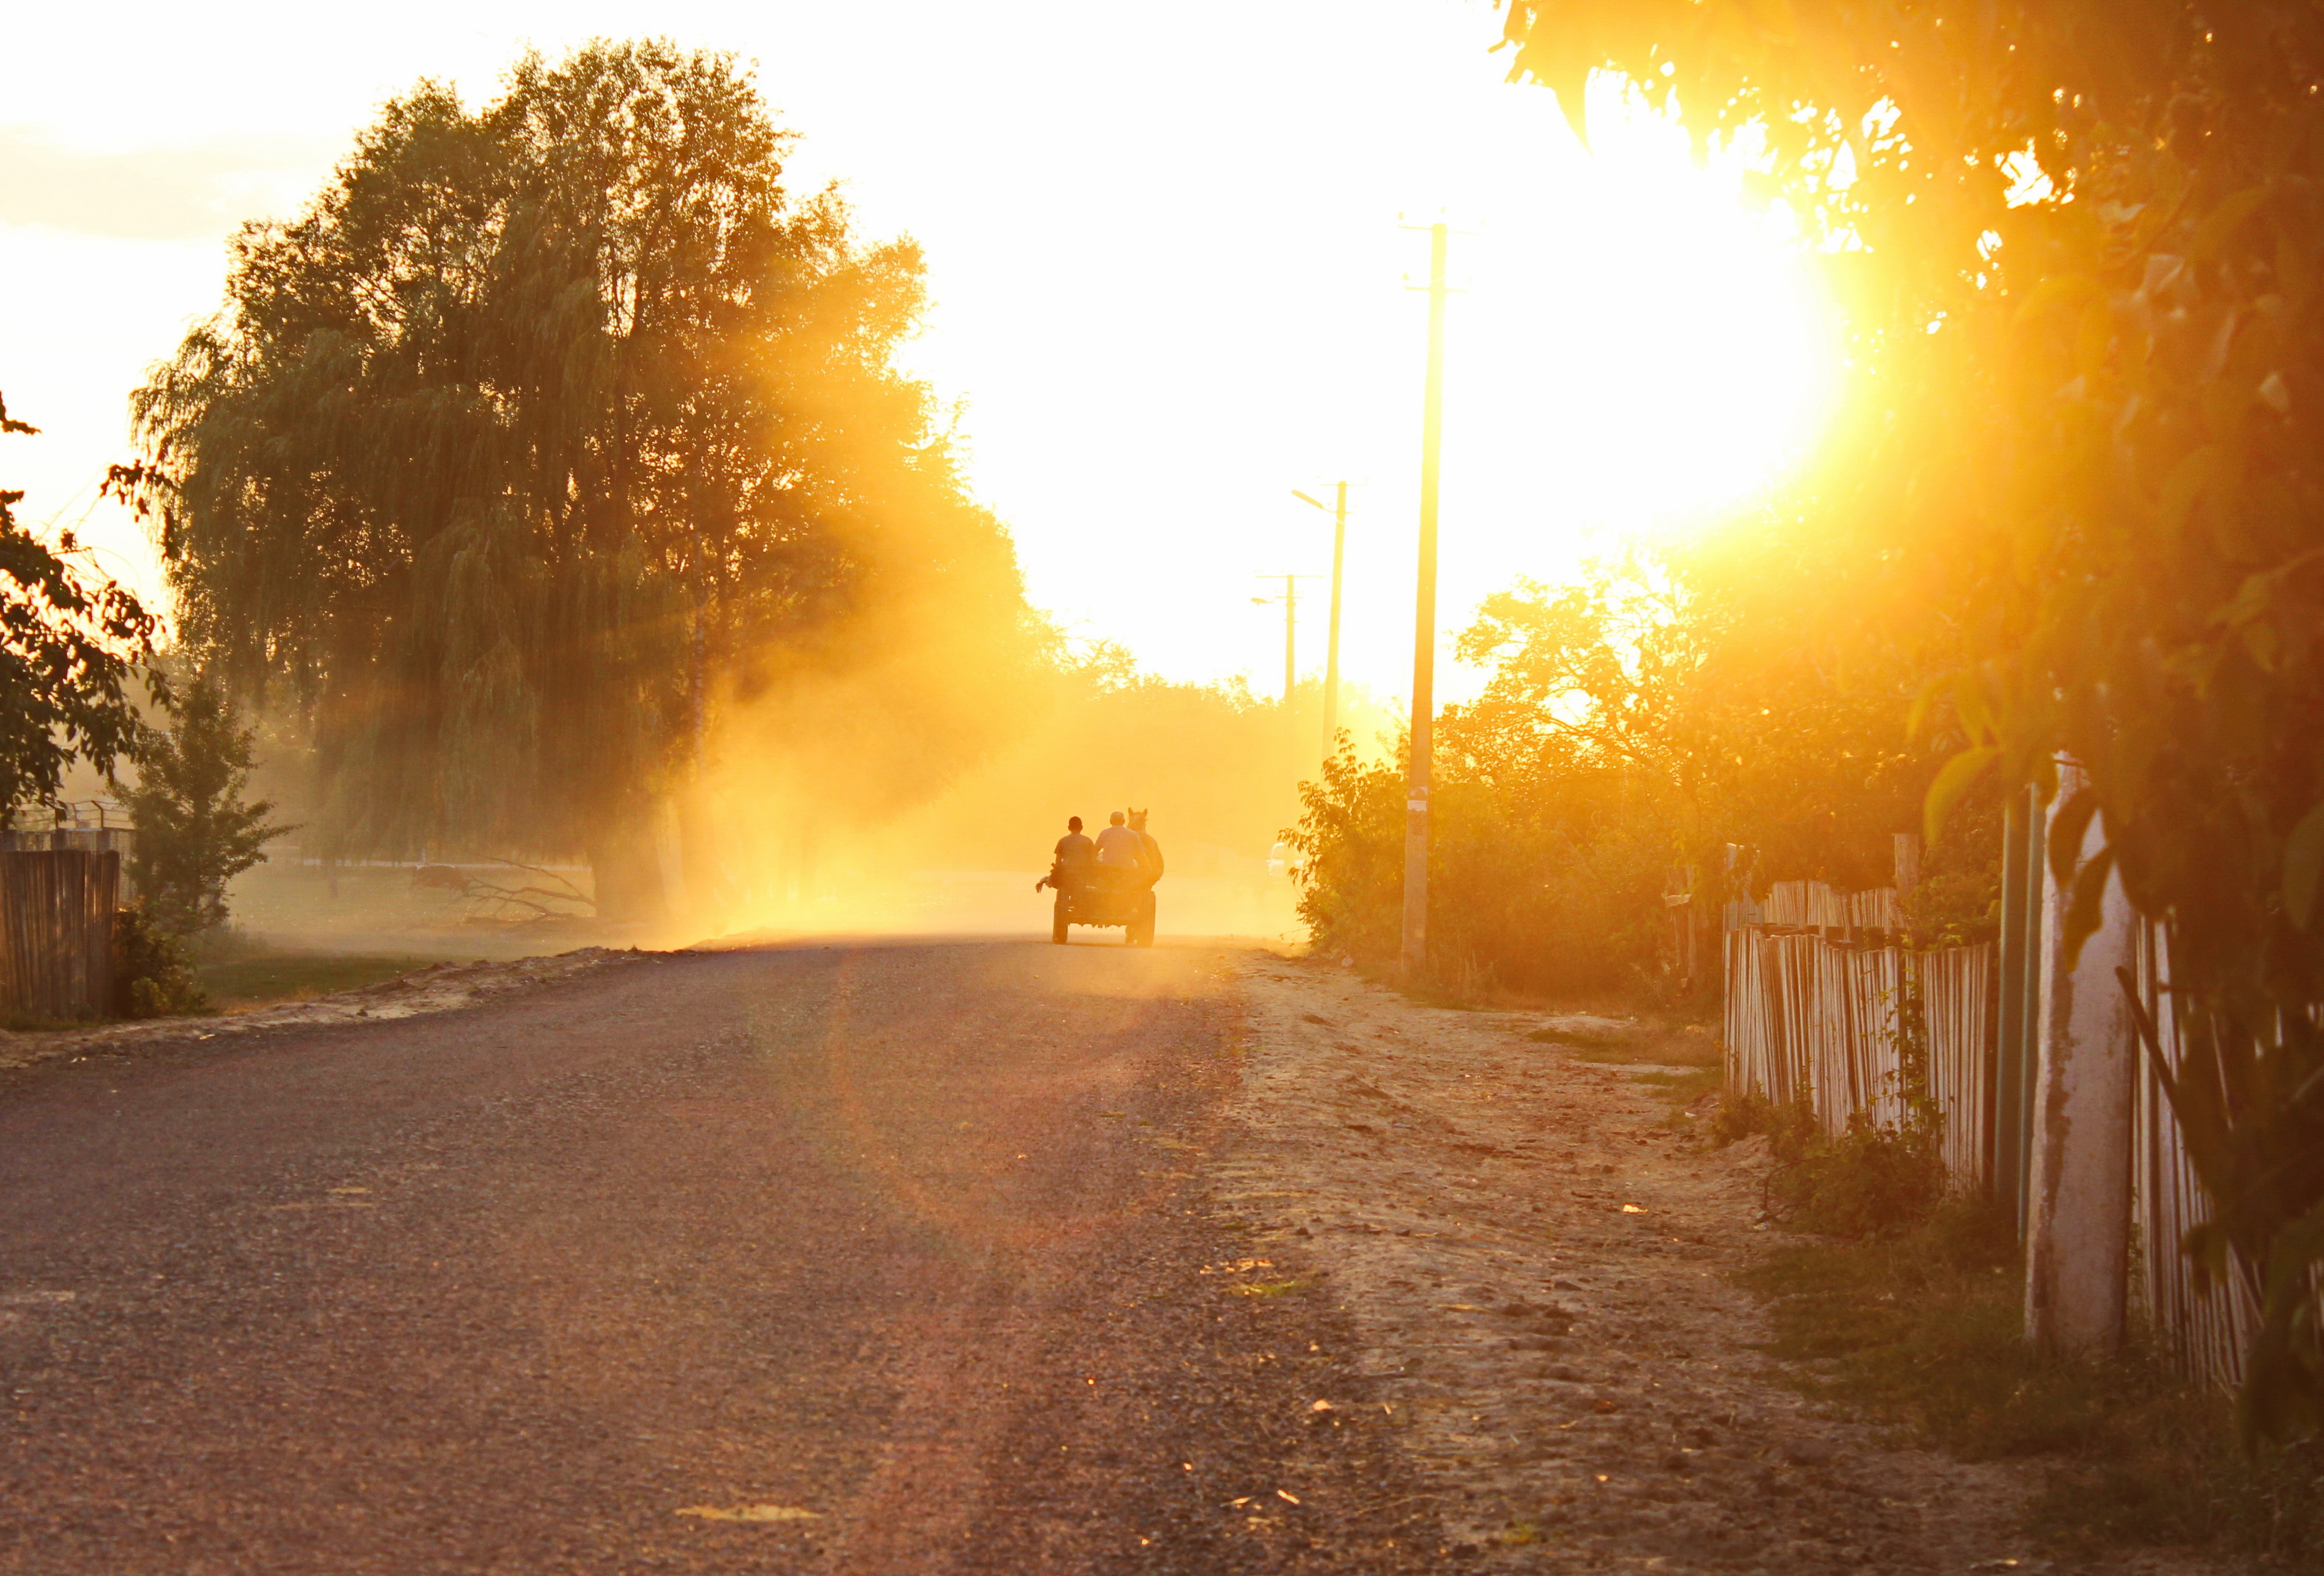
tree, light, sun, fog, sunrise, sunset, mist, cart, sunlight, morning, dawn, evening, autumn, season, atmospheric phenomenon